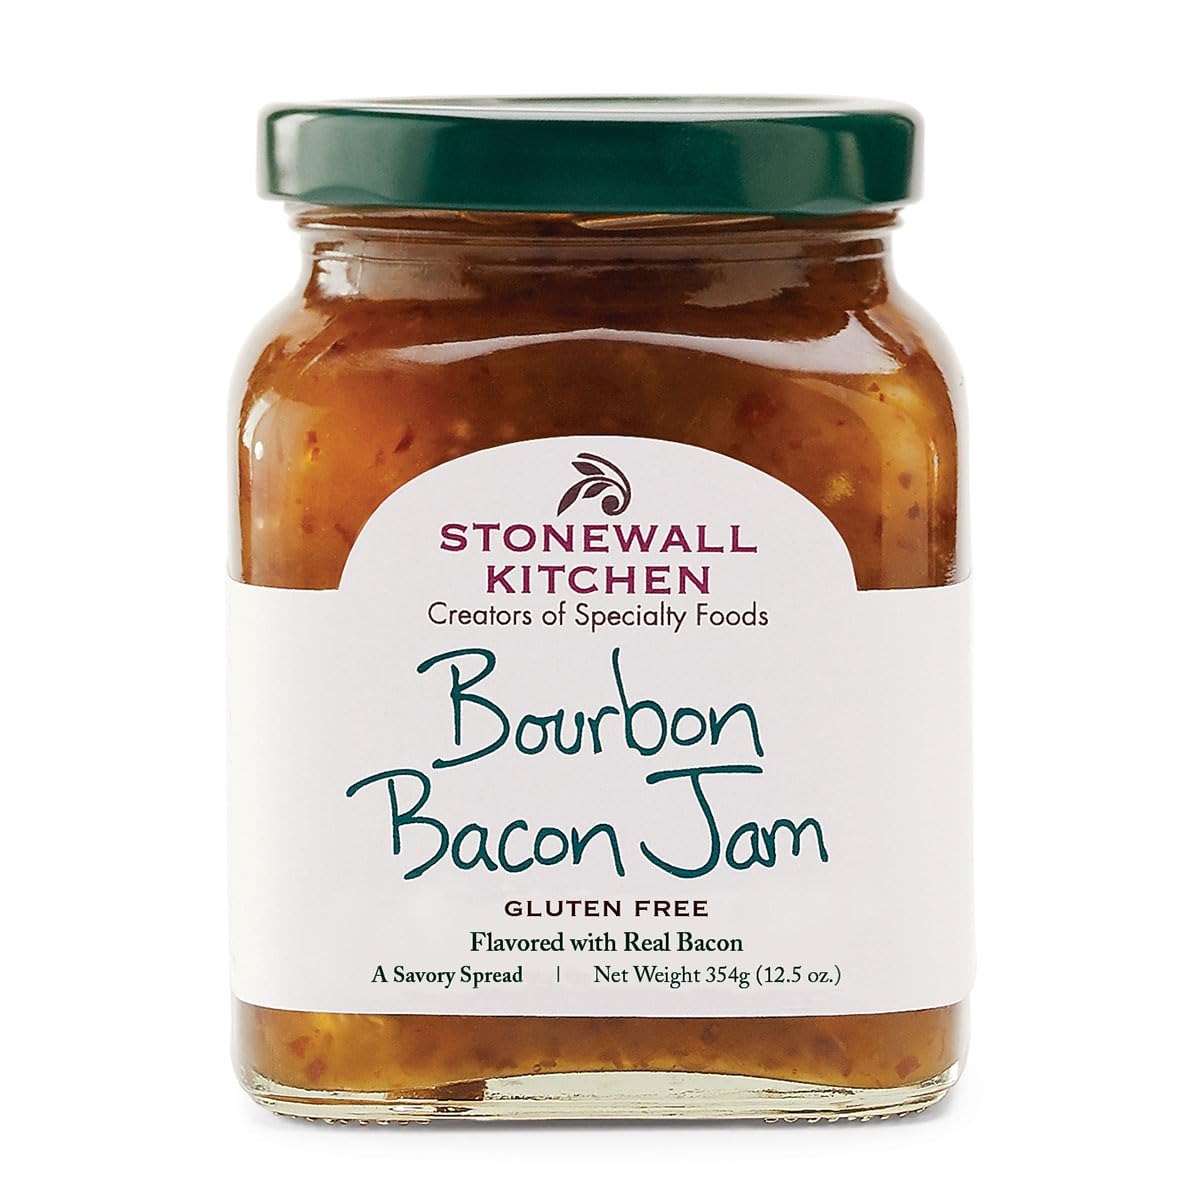
Item Name: Stonewall Kitchen Bourbon Bacon Jam, 12.5 Ounce
Bullet Point 1: Stonewall Kitchen Bourbon Bacon Jam, 12.5 Ounce
Bullet Point 2: A boozy, savory jam with real pieces of bacon
Bullet Point 3: Sweetened with Grade A Maine maple syrup
Bullet Point 4: Just one of our many bacon-filled products!
Bullet Point 5: It all started in 1991 at a local farmers' market with a few dozen items that we'd finished hand-labeling only hours before. Fast-forward to today and Stonewall Kitchen is now home to an ever-growing family of like-minded lifestyle brands! Expertly made with premium ingredients, our products are the result of decades spent dreaming up, testing and producing only the very best in specialty foods and fine home living.
Product Description: <b>Stonewall Kitchen Bourbon Bacon Jam, 12.5 Ounce</b><p>We believe most things are better with a few pieces of bacon or a splash of good bourbon, so naturally we set out to combine these two crowd favorites into a single jam. The resulting spread is sweet and smoky, finishing with a caramel bite from the bourbon. Tender apples, maple syrup, onions and shallots round out the recipe, creating a complex jam that instantly elevates appetizers, adds depth to cheese boards and builds a better burger.</p><p><b>About Stonewall Kitchen</b></p><p>We got our start in 1991, selling handmade jams and jellies at local farmers’ markets, fairs and festivals. A passion for innovative recipes and flavors soon led us to expand to sauces, condiments, mustards, baking mixes, and more—all made with the same high-quality ingredients and painstaking attention to detail. Today, our products are sold in more than 6,000 locations both nationwide and internationally, and through our 10 company stores!</p>
Value: 12.5
Unit: Ounce

Price: 10.765